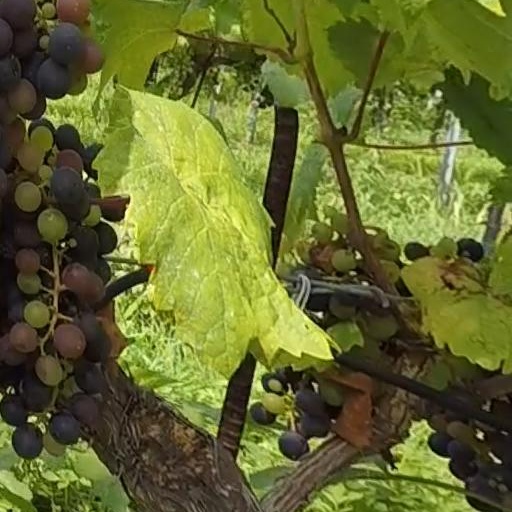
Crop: grape